Clement Mary Hofbauer

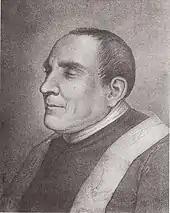
Portrait by R. Rinn

For more than two centuries the Polish–Lithuanian Commonwealth had been a large and unwieldy polity. After years of economic and military decline, vis-à-vis Russia in particular, there was turmoil when Hofbauer arrived in 1787. Under Catherine II's thumb, King Stanislaus II was virtually a puppet. Fifteen years earlier, a partition had been forced on the country, land being distributed between Austria, Russia, and Prussia.